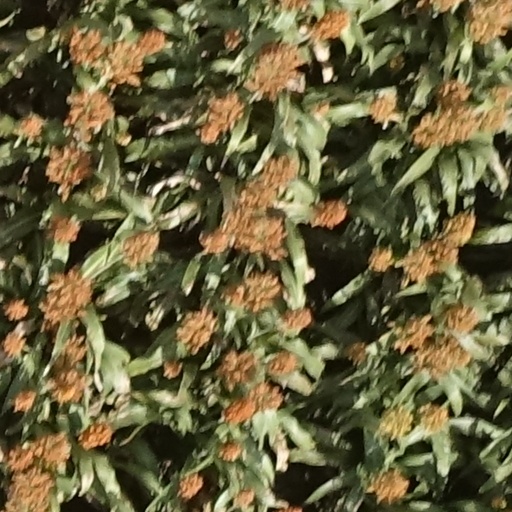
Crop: sorghum